Christian ethics

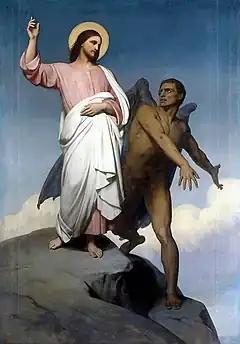
The devil, in opposition to the will of God, represents evil and tempts Christ, the personification of the character and will of God. Ary Scheffer, 1854.

In the centuries following the Fall of the Western Roman Empire, monks on missionary journeys spread practices of penance and repentance using books known as . Theologian Christoph Luthardt describes Christian ethics of the Middle Ages as listing "7 capital sins... 7 works of mercy, 7 sacraments, 7 principle virtues, 7 gifts of the Spirit, 8 beatitudes, 10 commandments, 12 articles of faith and 12 fruits of faith". Crusade historian Jonathan Riley-Smith says that the Crusades were products of the renewed spirituality of the High Middle Ages (1000–1250), when the ethic of living the Apostolic life and chivalry began to form. The Middle Ages and the Renaissance saw a number of models of sin, listing the seven deadly sins and the virtues opposed to each.